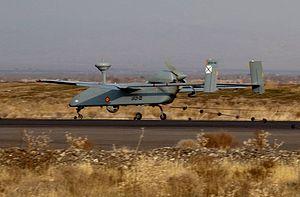
Le IAI Searcher est un drone de fabrication israélienne.